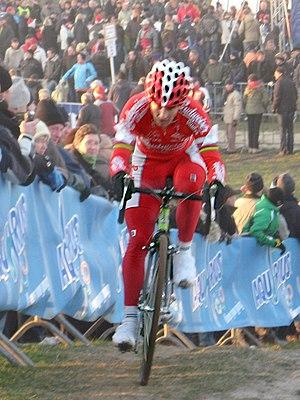
Martin Bína est un coureur cycliste tchèque spécialisé dans la pratique du cyclo-cross.